Bloods

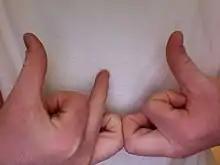
The gang symbol of the Bloods, as the sign reads the word "blood"

Bloods members identify themselves through various indicators, such as colors, clothing, symbols, tattoos, jewelry, graffiti, language, and hand signs. The Bloods' gang color is red. They like to wear sports clothing, including jackets that show their gang color. The most commonly used Bloods symbols include the number "5", the five-pointed star, and the five-pointed crown. These symbols are meant to show the Bloods' affiliation with the People Nation, a large coalition of affiliates created to protect alliance members in federal and state prison. These symbols may be seen in the tattoos, jewelry, and clothing gang members wear as well as the gang graffiti with which Bloods mark their territory. Such graffiti can include gang names, nicknames, declaration of loyalty, threats against rival gangs, or descriptions of criminal acts in which the gang has been involved.